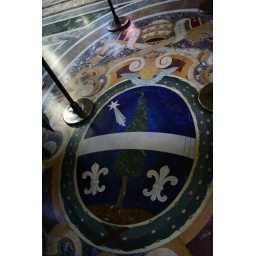
This rock was used to create the blue paint in Michelangelo's &amp;quot;Last Judgement&amp;quot; mural in the Sistine Chapel